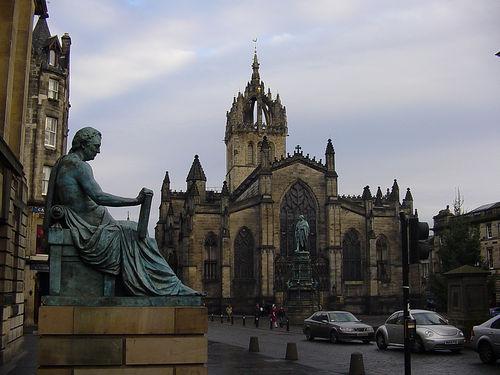
Weather: cloudy or overcast